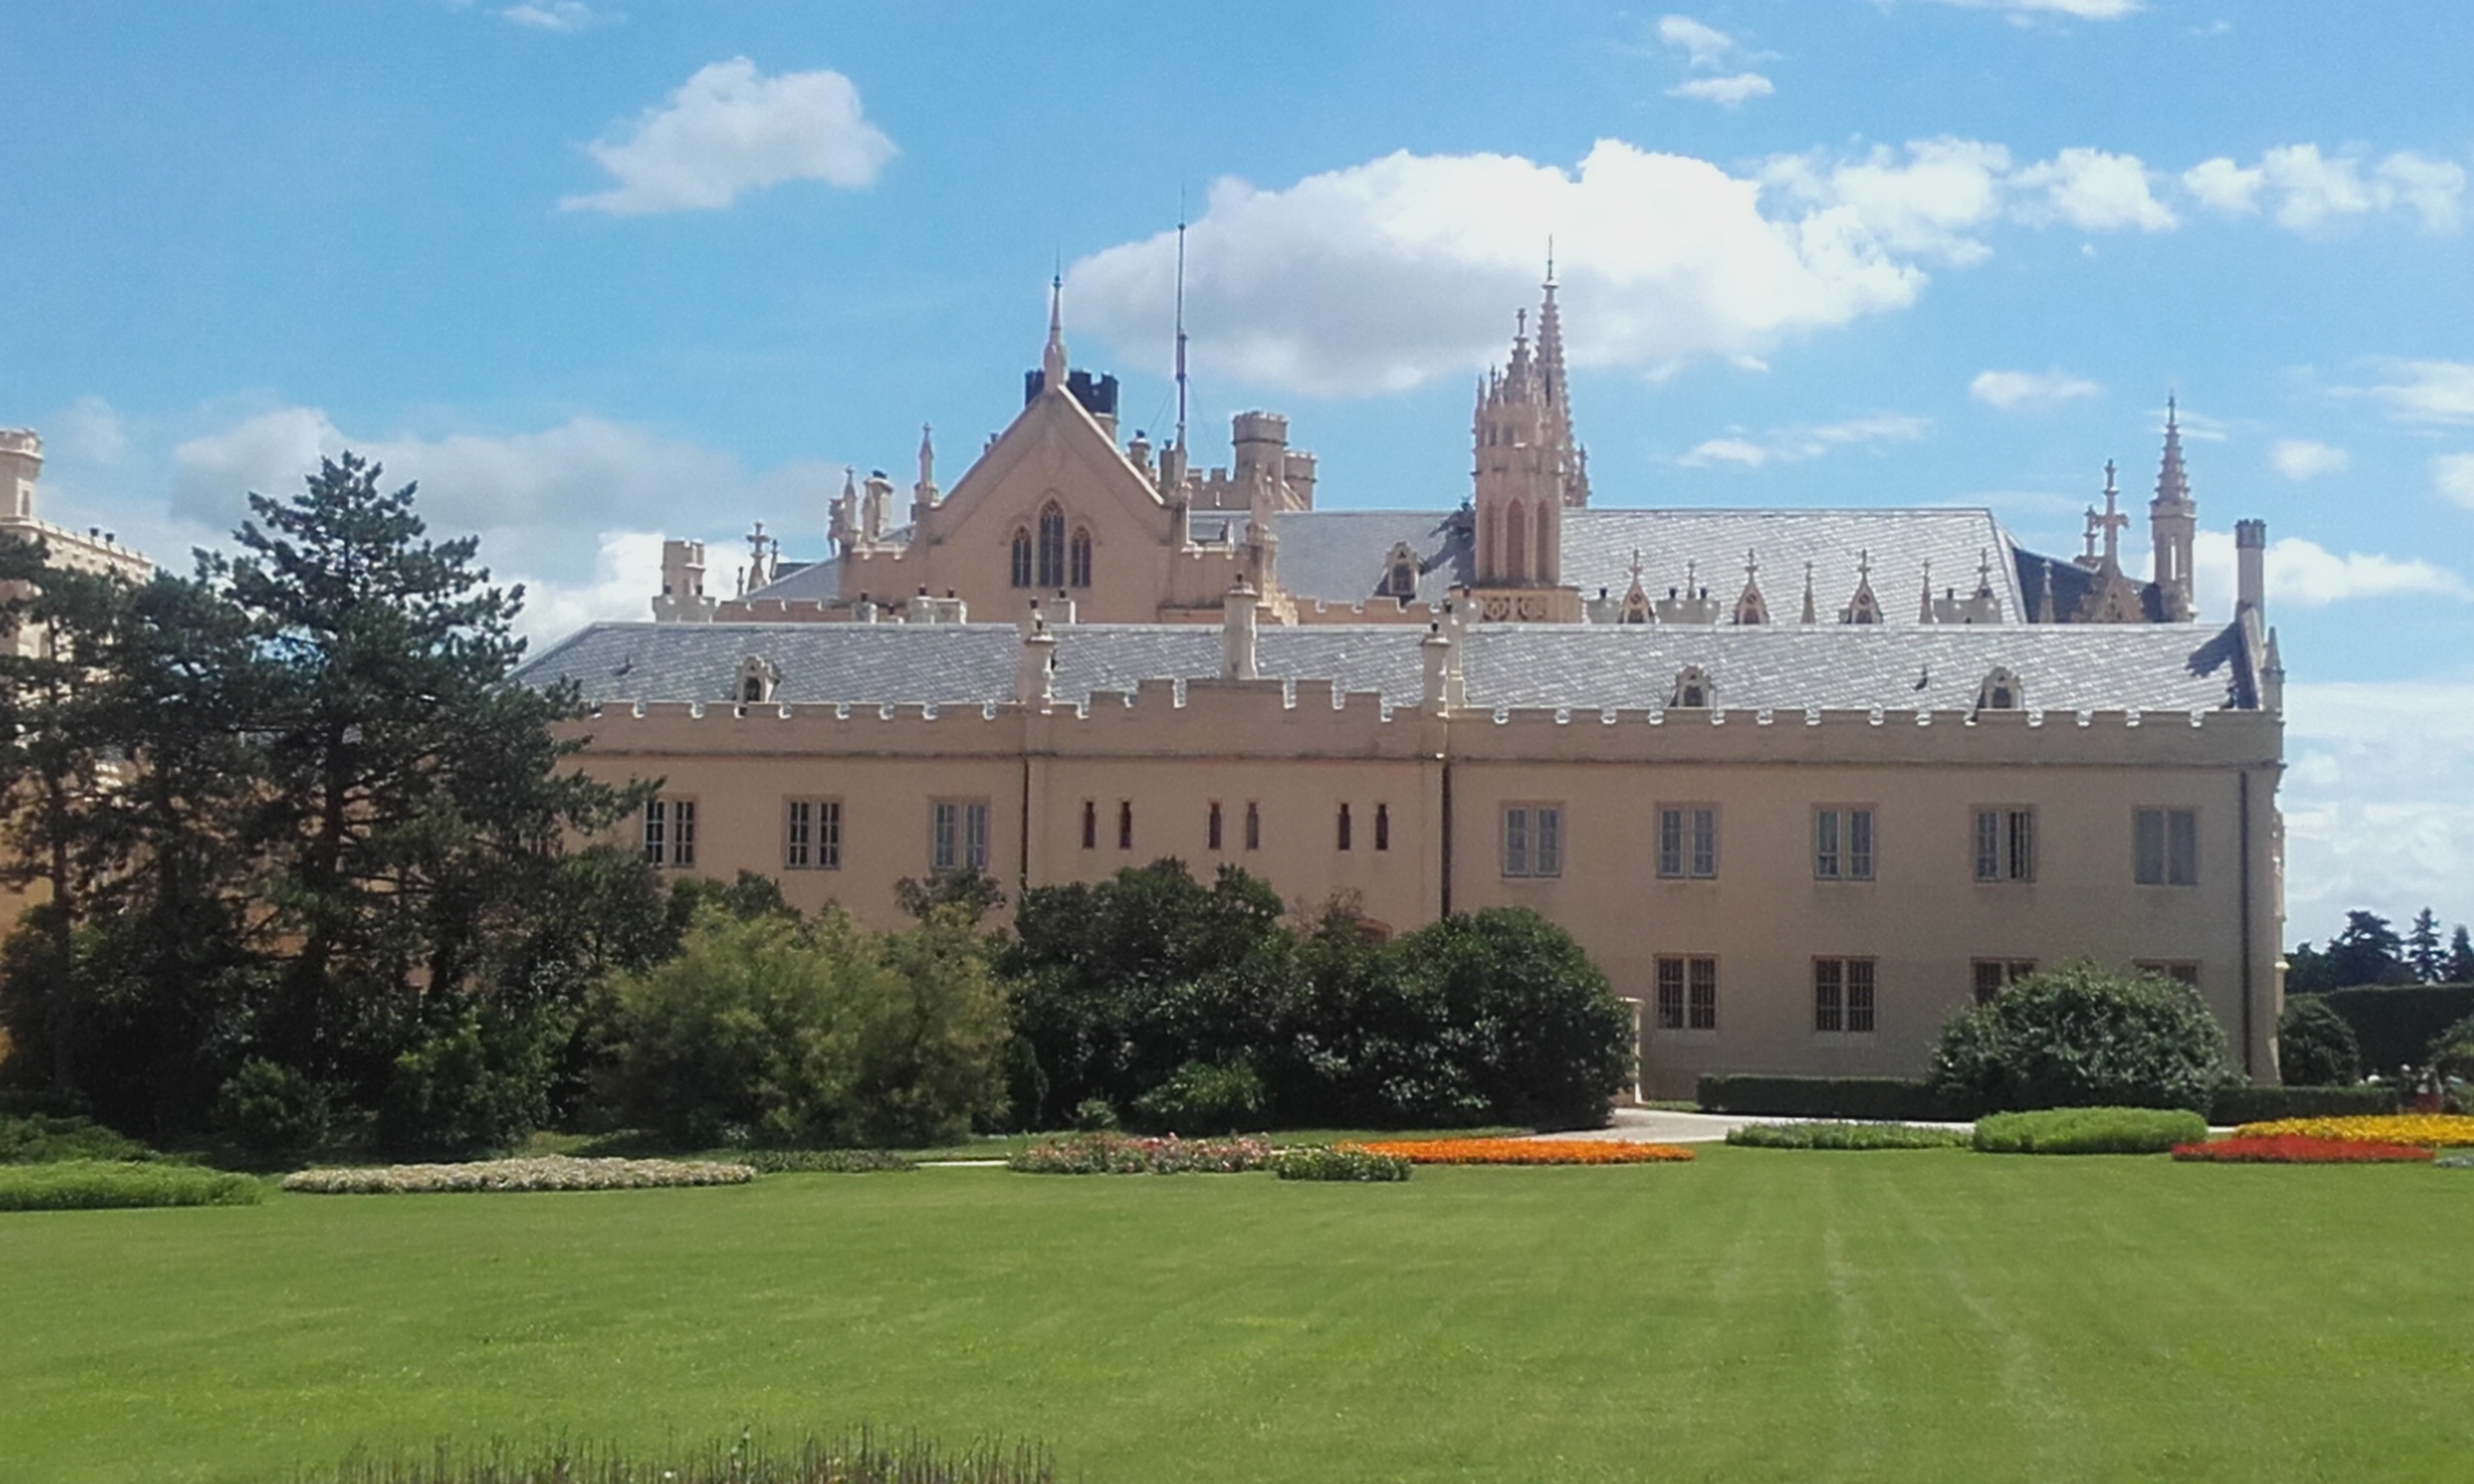
landscape, nature, architecture, sky, mansion, view, building, chateau, palace, monument, summer, heaven, romance, castle, property, garden, blue sky, trees, clouds, monastery, history, unesco, historical, estate, czech republic, fridge, moravia, manor house, stately home, lednick lock, colour photography, lednice valtice, historic site